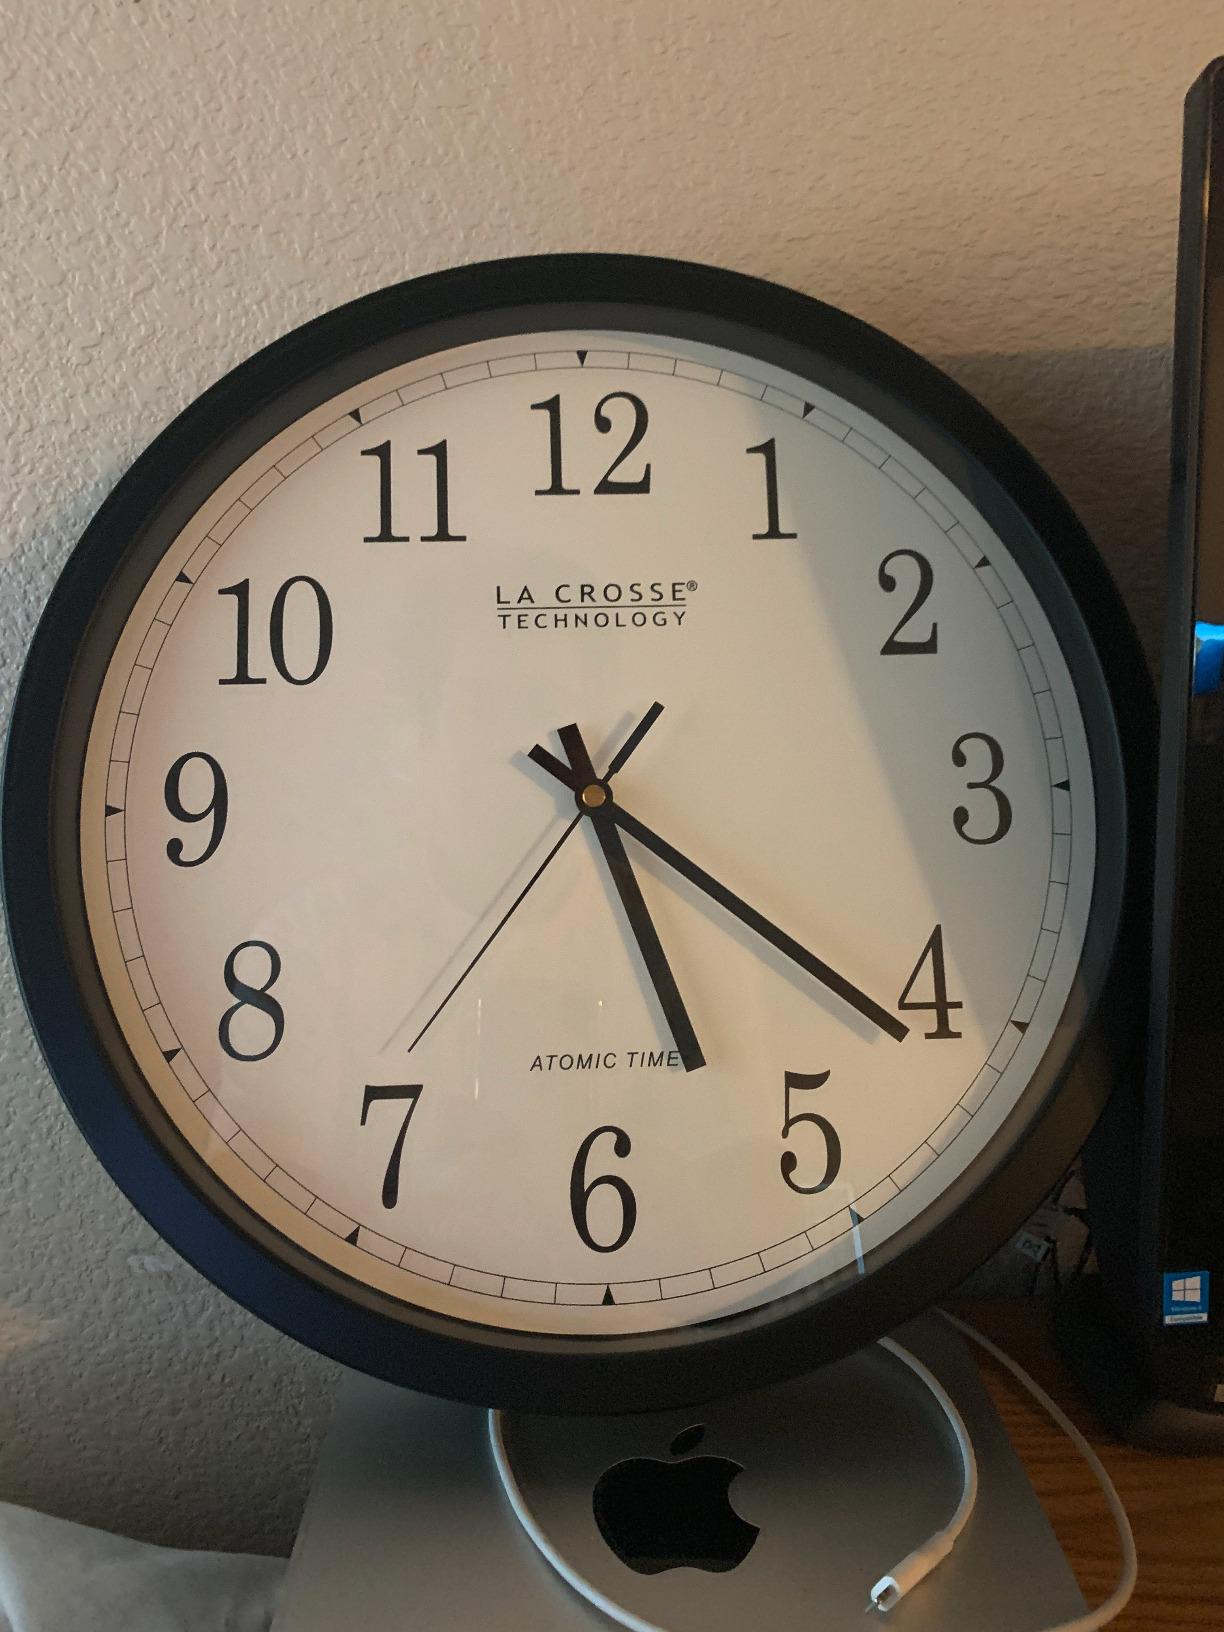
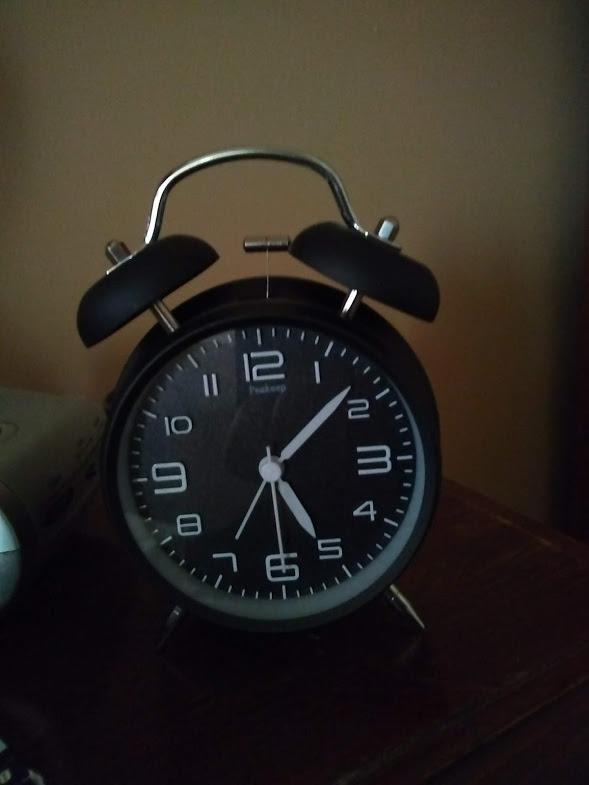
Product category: clock
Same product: no